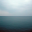
Label: sea